Asian Australians

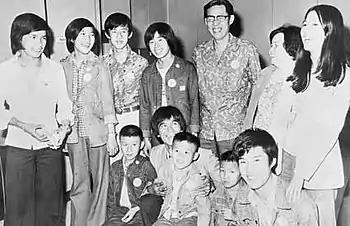
Lao family arriving at Melbourne Airport in 1977

During the period from the 1860s to 1900, small groups of cameleers, mostly from British India but also from other countries including Afghanistan, Egypt, Iran, and Turkey, were shipped in and out of Australia on three-year contracts to service the inland pastoral industry. These workers, who were commonly referred to as "Afghans" or "Ghans", were responsible for carting goods and transporting wool bales by camel train. Most of the cameleers were Muslims, with a sizeable minority being Sikhs from the Punjab region. They established camel-breeding stations and rest house outposts, known as caravanserai, throughout inland Australia, creating a permanent link between the coastal cities and remote cattle and sheep grazing stations. This practice continued until around the 1930s, when the cameleers were largely replaced by automobiles.